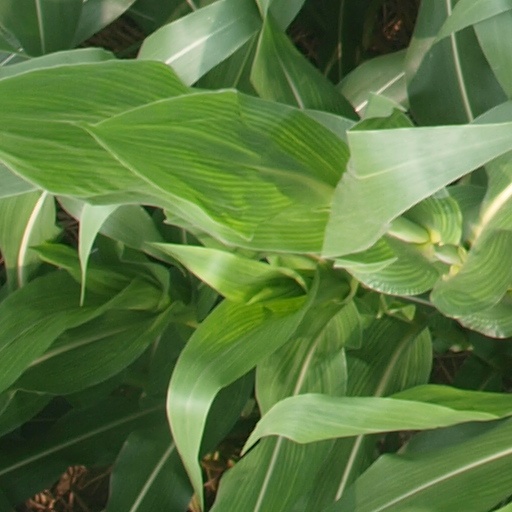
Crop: maize; corn